Saint-Sulpice station (Paris Métro)

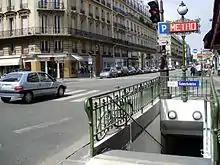
Station entrance

The station was opened on 9 January 1910 as part of the connecting section of the line under the Seine between Châtelet and Raspail. It is named after the nearby Church of Saint-Sulpice, famous for its gnomon.